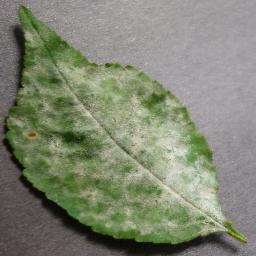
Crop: cherry
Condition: (including_sour)_powdery_mildew